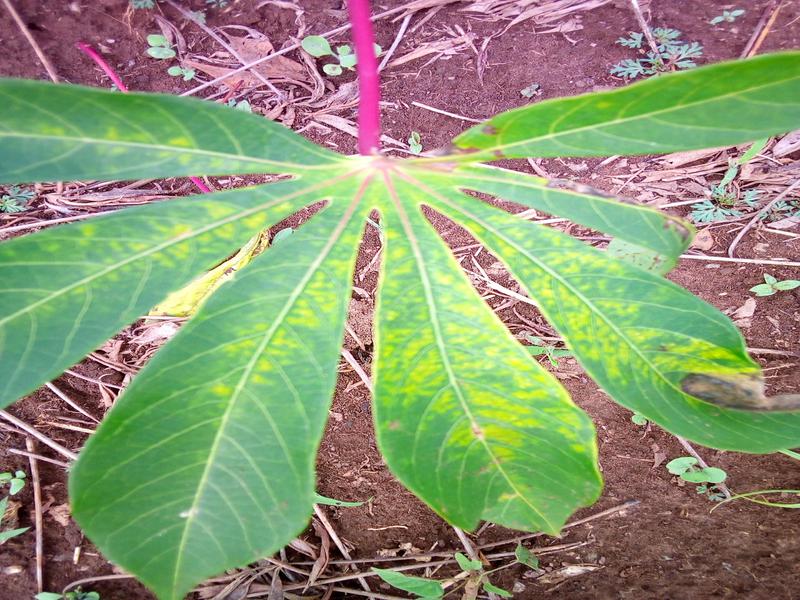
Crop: cassava
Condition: mosaic_disease